Electronic cigarette and e-cigarette liquid marketing

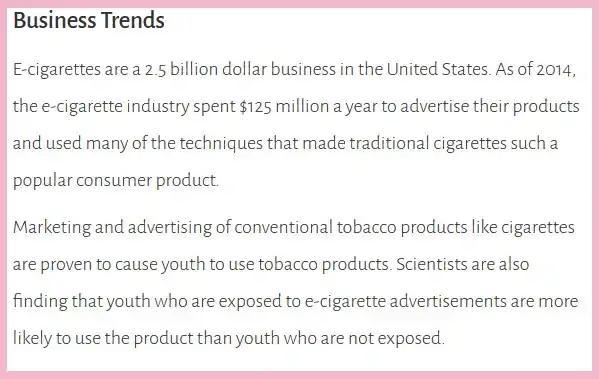
Graphic from the 2019 US Surgeon General's report entitled "Business Trends"

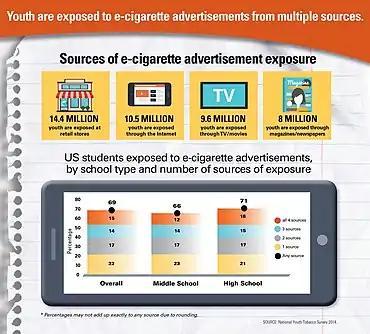
Adolescents are exposed to e-cigarette marketing in a number of ways, many of which are not available to traditional tobacco.

A 2018 study reported that young adults who were receptive to e-cigarette advertising were more likely to use traditional cigarettes, although smoking has continued to decline among all groups. A 2018 study reported that ad exposure was associated with higher odds of use among US middle and high school students.